Alexander Sowinski

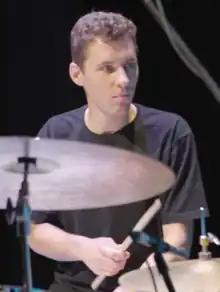
Sowinski performing with BadBadNotGood in Mexico, 2019

Alexander William Sowinski (born October 11, 1991) is a Canadian musician, producer, and drummer for instrumental group BADBADNOTGOOD. With the band, he has released five studio albums and is noted for his jazz drumming musicianship.